E.M.G. Hand-Made Gramophones

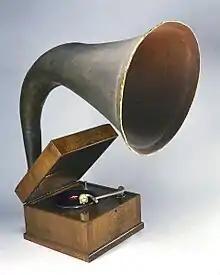
Expert Junior, manufactured 1930

Although by 1933, E.M.G. was also offering electric gramophones, its acoustic models still enjoyed a buoyant market. Compton Mackenzie offered an explanation in his April 1933 "Gramophone" editorial: “[T]here are still many people living in remote parts of this Earth for whom a radio-gramophone is an impossibility. For those, instruments like the Expert, the E.M.G. and the Cascade are a wonderful substitute for the electric wonders of today.” Francis James expands this explanation: "[W]hat could be more nostalgic [for British colonial officers] than an E.M.G. playing Elgar under the black velvet of a night on the African Veldt? It was not just colonial officers who ordered them, of course. Wherever there was a regimental mess, an embassy or diplomatic mission, a wealthy merchant or a religious mission, in short, wherever there were islands of British culture in a foreign land, there these acoustic machines would be found. The whole British Empire resounded to their beautiful voices."